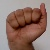
The image shows a hand gesture representing the letter 'A' in Indian Sign Language.